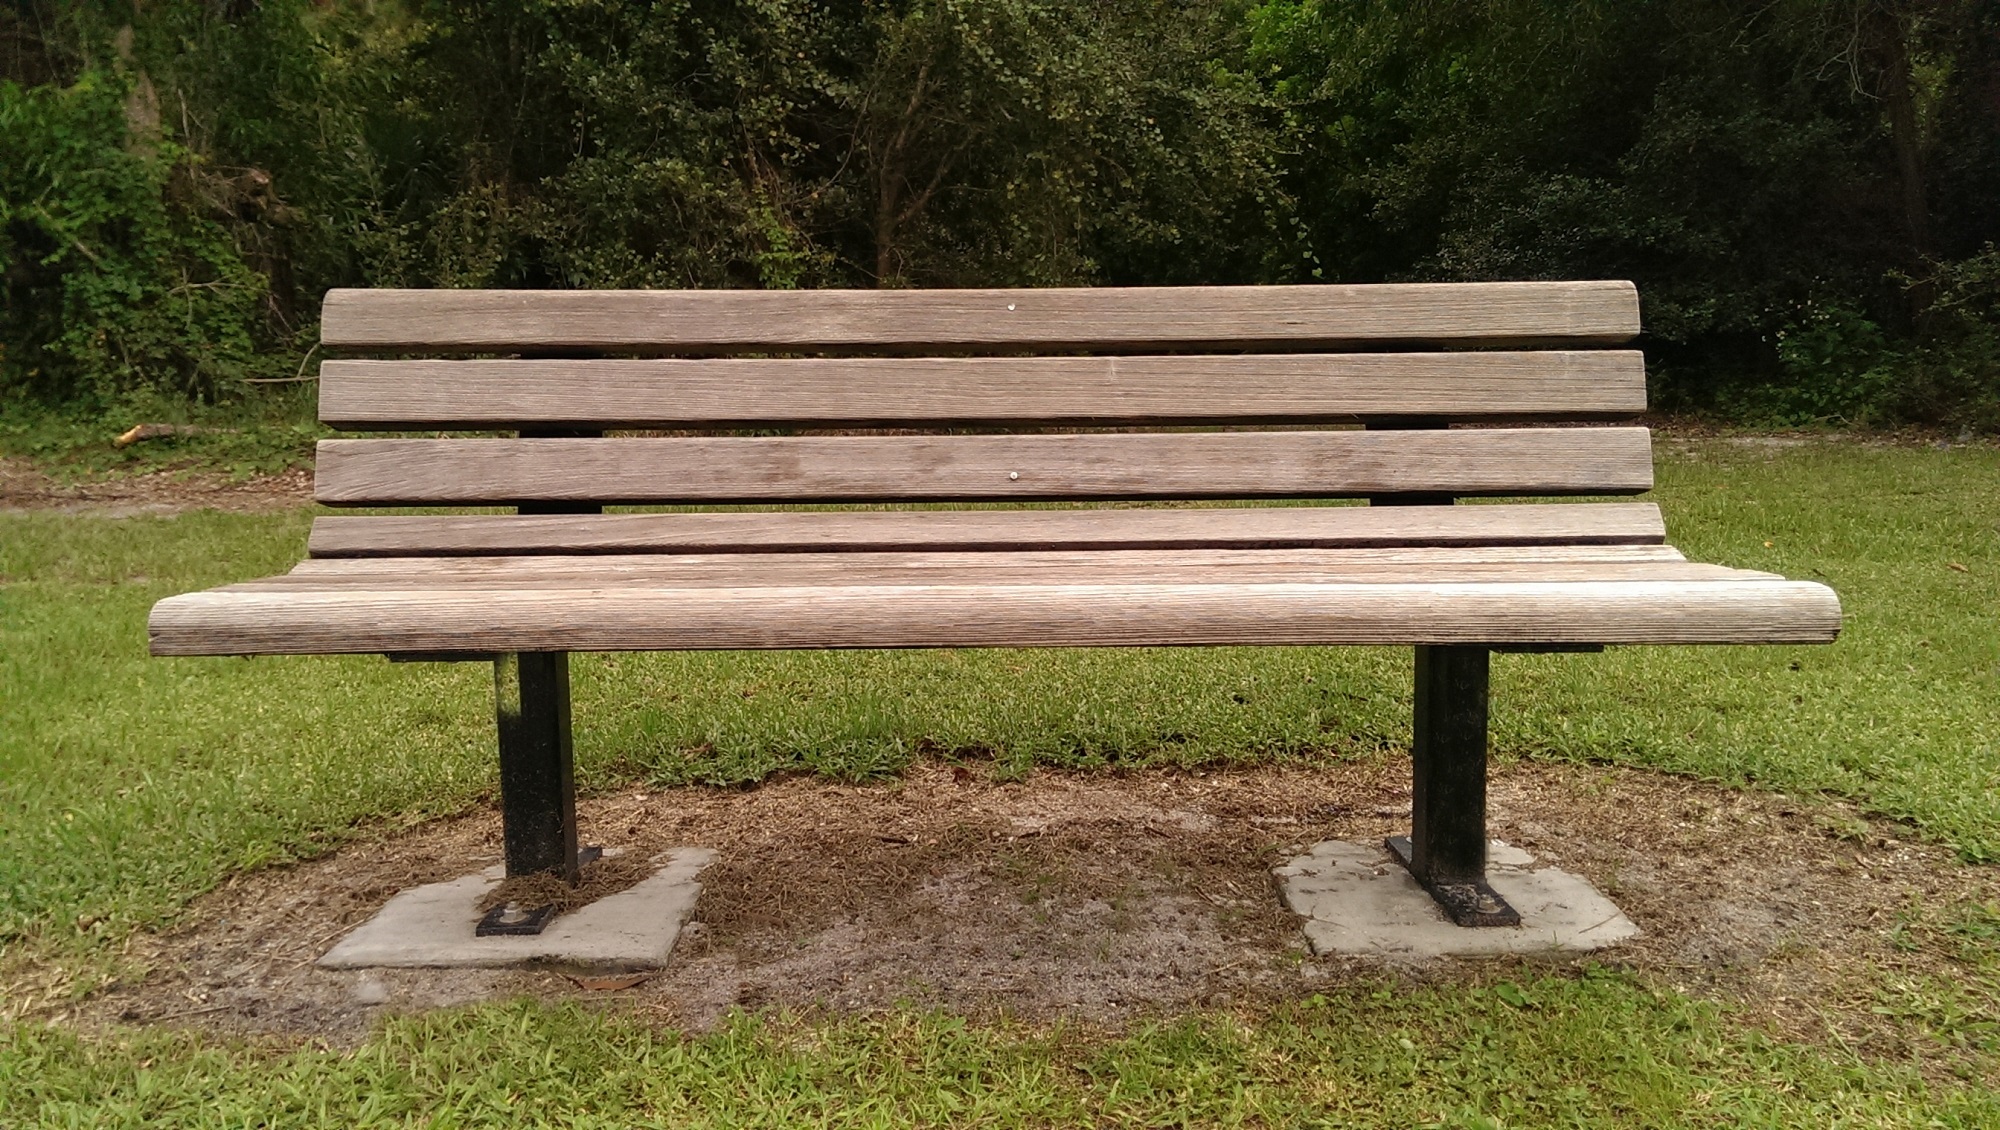
table, bench, furniture, outdoor furniture, man made object